History of Rioja wine

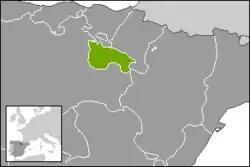
La Rioja - the boundaries of the autonomous community are not identical to those of the wine region, which includes part of Álava

The history of Rioja wine reflects a long and varied winemaking tradition in the Spanish region of "La Rioja", starting with the first Phoenician settlers in 11th century BC. As with many of Europe's best-known wine regions, the Ancient Romans founded many of the Rioja vineyards. Throughout the Middle Ages, pilgrims to the shrine of St. James at Santiago de Compostela passed through the region and carried back with them the reputation of wines from the area. The phylloxera epidemic of the late 19th century was a major catalyst in the expansion and modernization of the Rioja wine industry, with the devastation of the French wine industry both opening up the French wine market and bringing an influx of French investment into the region. Today, together with Sherry, Rioja is the most internationally recognized of all Spanish wines.